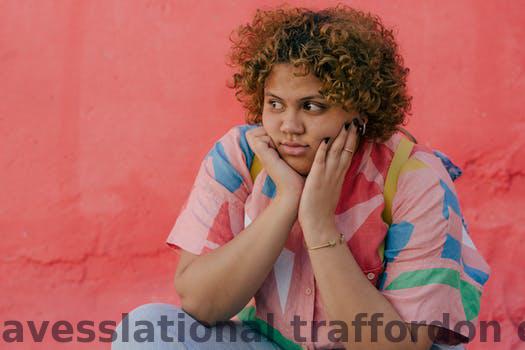
Label: Watermark